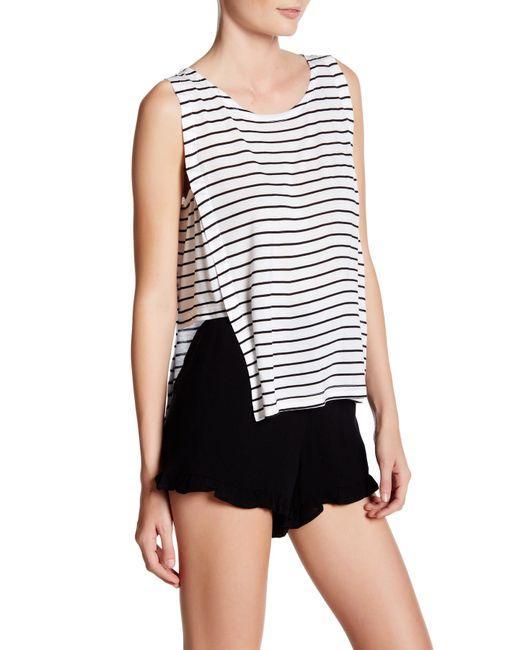
Damen schwarz samt strampler shorts outwear